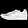
Label: Sneaker